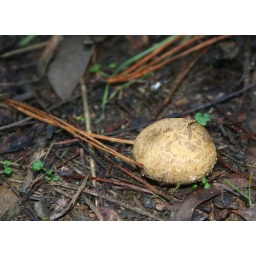
A small puff-ball fungi &lt;i&gt;Rhizopogon luteolus&lt;/i&gt; growing in a pine forest at Bright.N.E. Victoria.